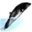
Label: whale